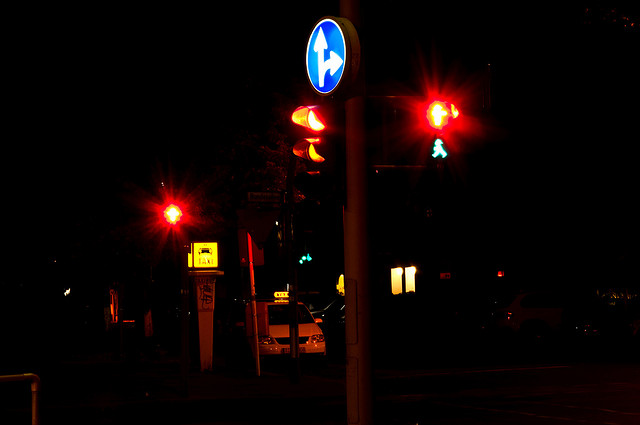
Traffic lights and a bus stop sign lit up at night